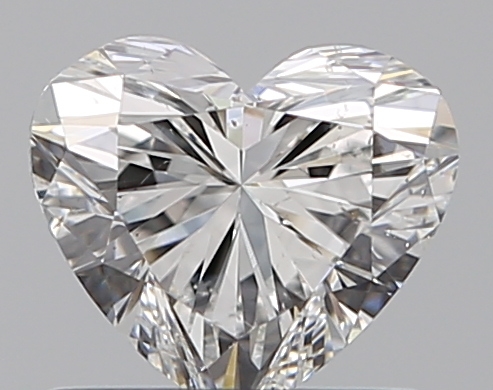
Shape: heart
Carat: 0.71
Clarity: VS2
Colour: F
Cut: EX
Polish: EX
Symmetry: VG
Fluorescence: N
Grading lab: GIA
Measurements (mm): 5.5 x 6.18 x 3.7